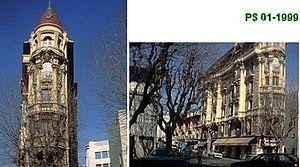
La ville de Nice possède de nombreux immeubles et bâtiments dénommés palais.
Le Palais Pauline est un immeuble de Nice souvent photographié par les touristes pour son architecture originale rappelant le Flatiron Building, anciennement Fuller Building à New York.
Cette article présente la liste des voies de Nice classées par ordre alphabétique. En 2003, Marguerite et Roger Isnard ont dénombré 1 789 voies à Nice.